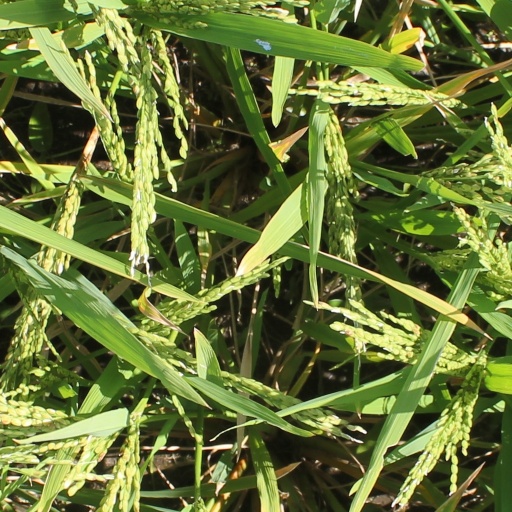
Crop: rice